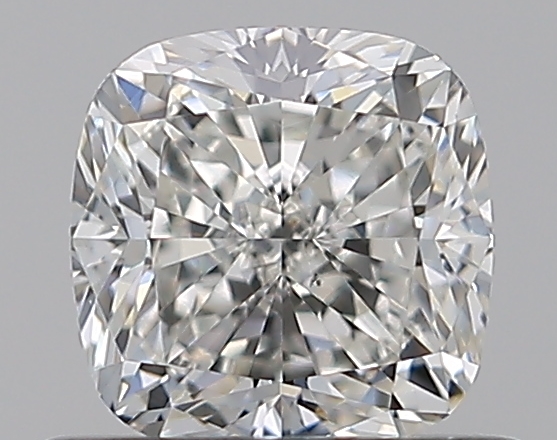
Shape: cushion
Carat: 0.73
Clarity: VS2
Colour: I
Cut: GD
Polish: EX
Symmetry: EX
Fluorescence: N
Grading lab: GIA
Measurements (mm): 4.93 x 4.87 x 3.52